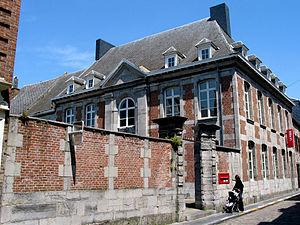
Chimay (Belgique), le bureau de poste.